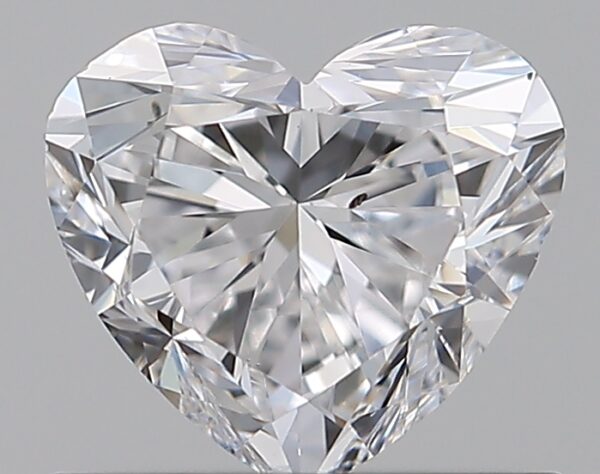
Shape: heart
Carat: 0.7
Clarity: SI1
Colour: D
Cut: VG
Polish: EX
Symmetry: GD
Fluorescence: N
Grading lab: GIA
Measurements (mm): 5.37 x 5.94 x 3.56